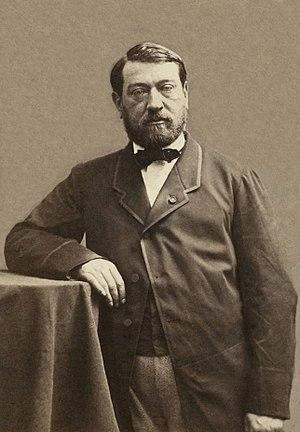
Auguste Mariette (1821-1881), égyptologue, vers 1861.
Cette liste recense des égyptologues, classés par nationalité.
François Auguste Ferdinand Mariette est un égyptologue français né le 11 février 1821 à Boulogne-sur-Mer et mort le 18 janvier 1881 au Caire.
Le terme égyptologie désigne un champ d'étude privilégié dans certaines branches des sciences humaines. Ce champ d'étude s'intéresse spécifiquement à la zone géographique dénommée Égypte aujourd'hui et couvre, habituellement, les périodes pré-pharaoniques et antiques.